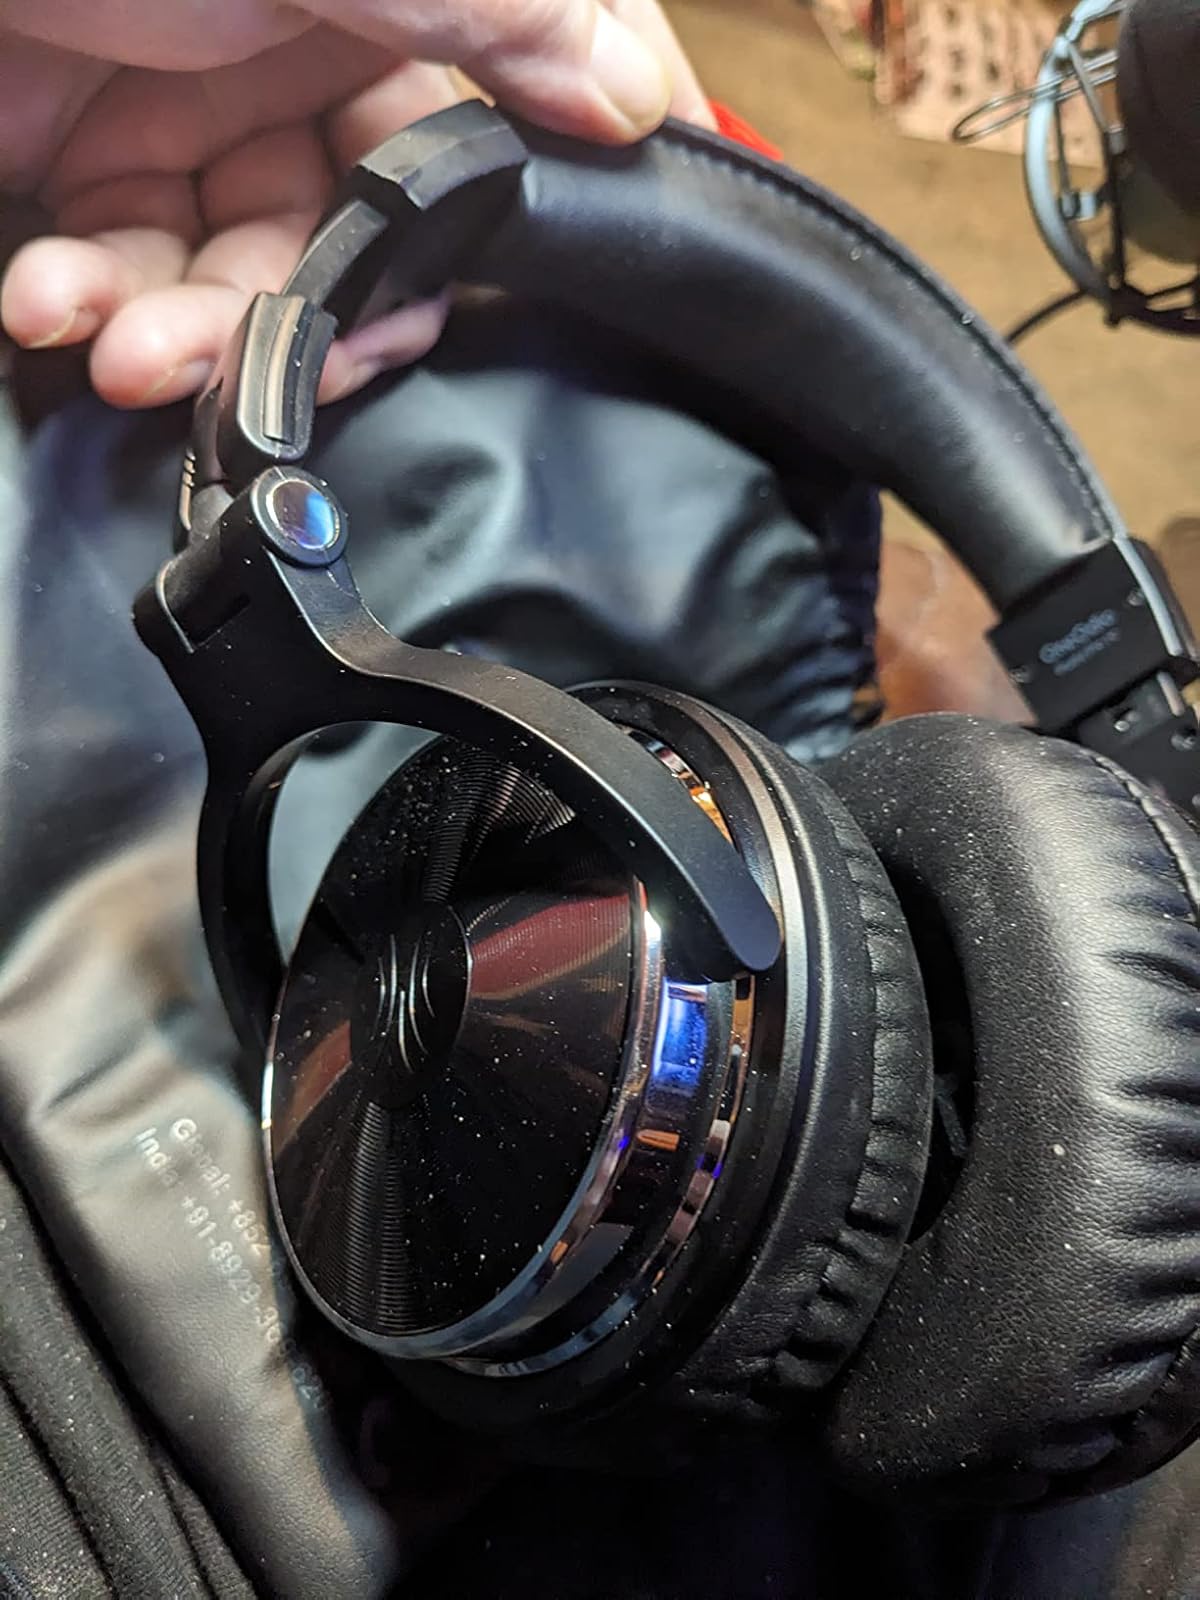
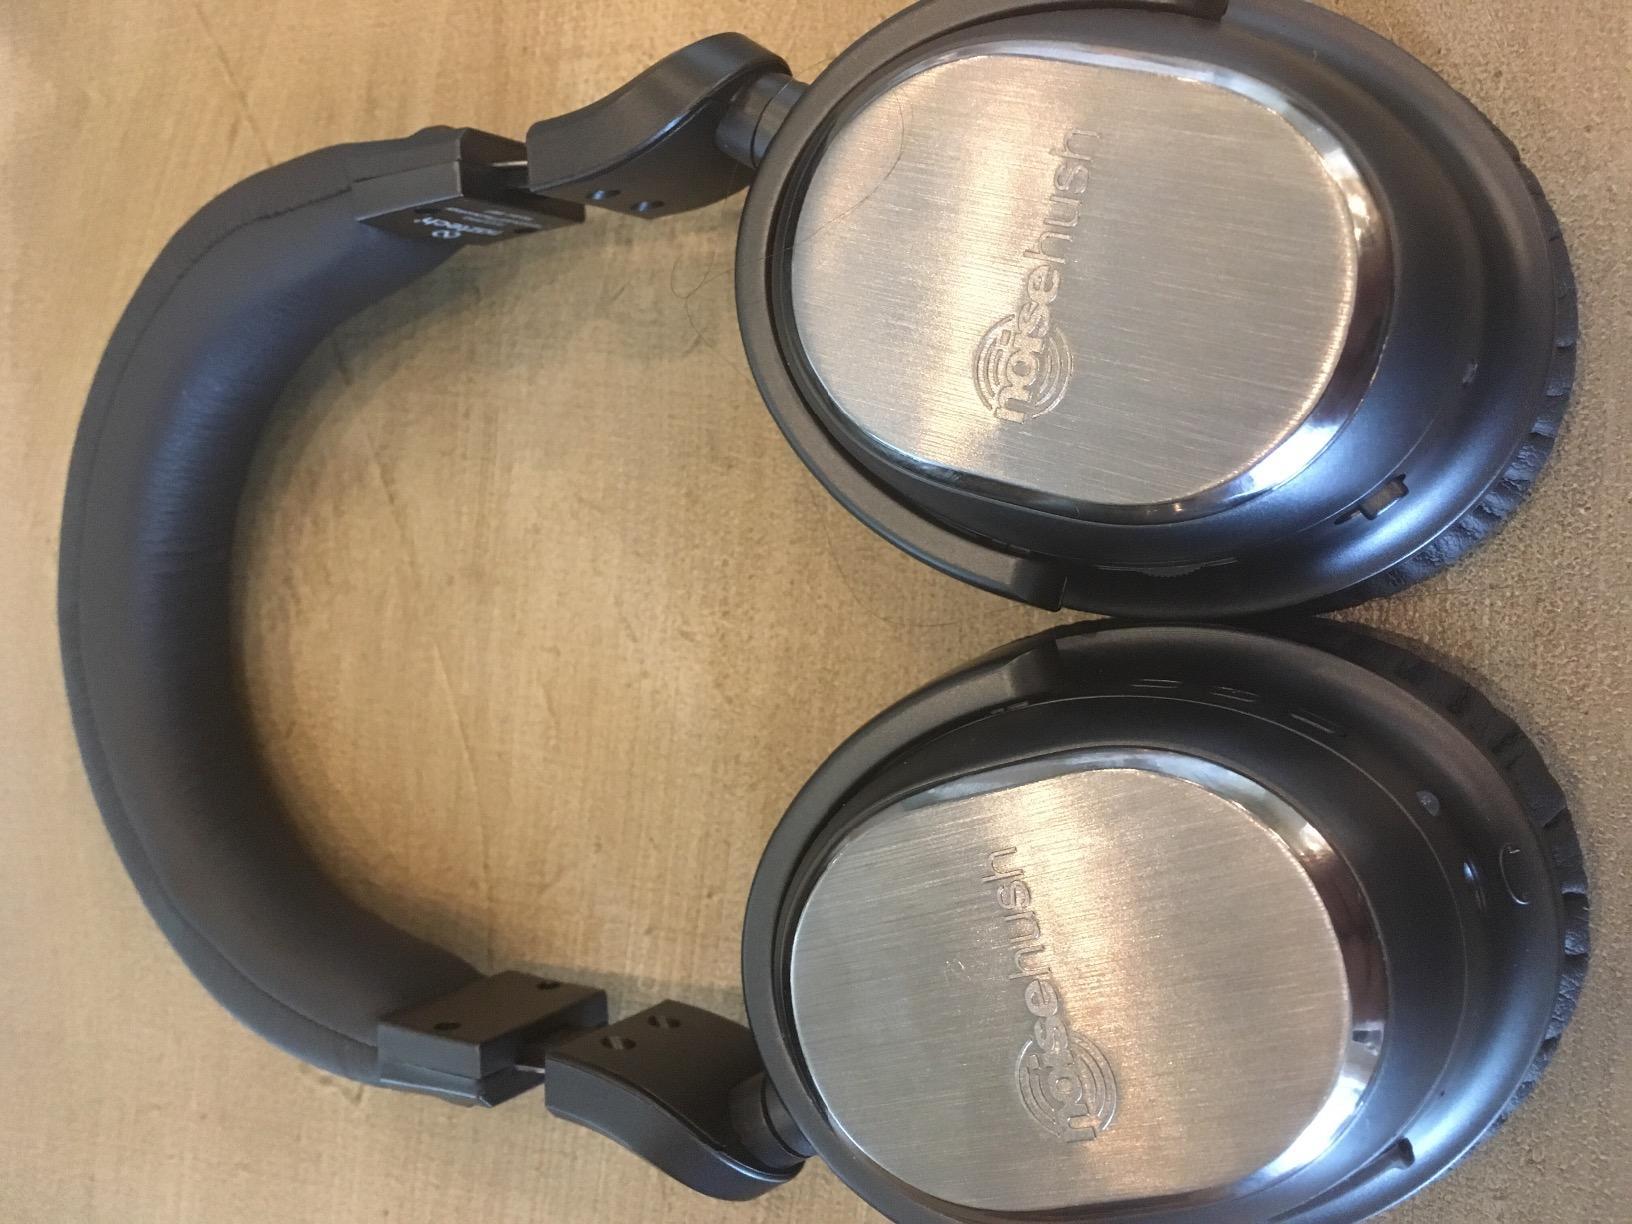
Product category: headphones
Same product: no